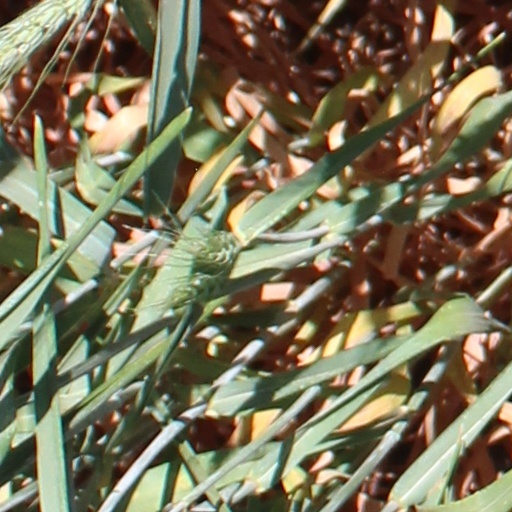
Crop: wheat